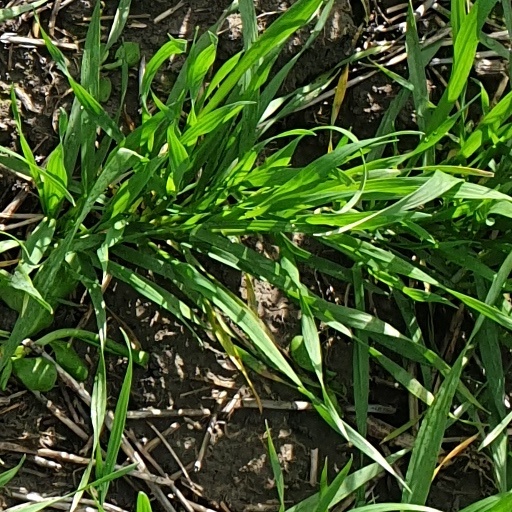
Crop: wheat